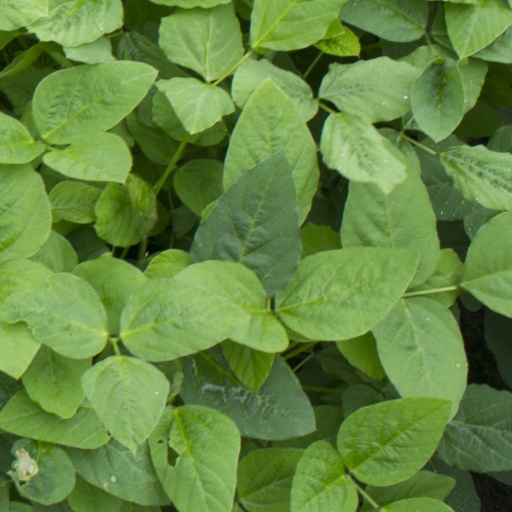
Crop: soybean